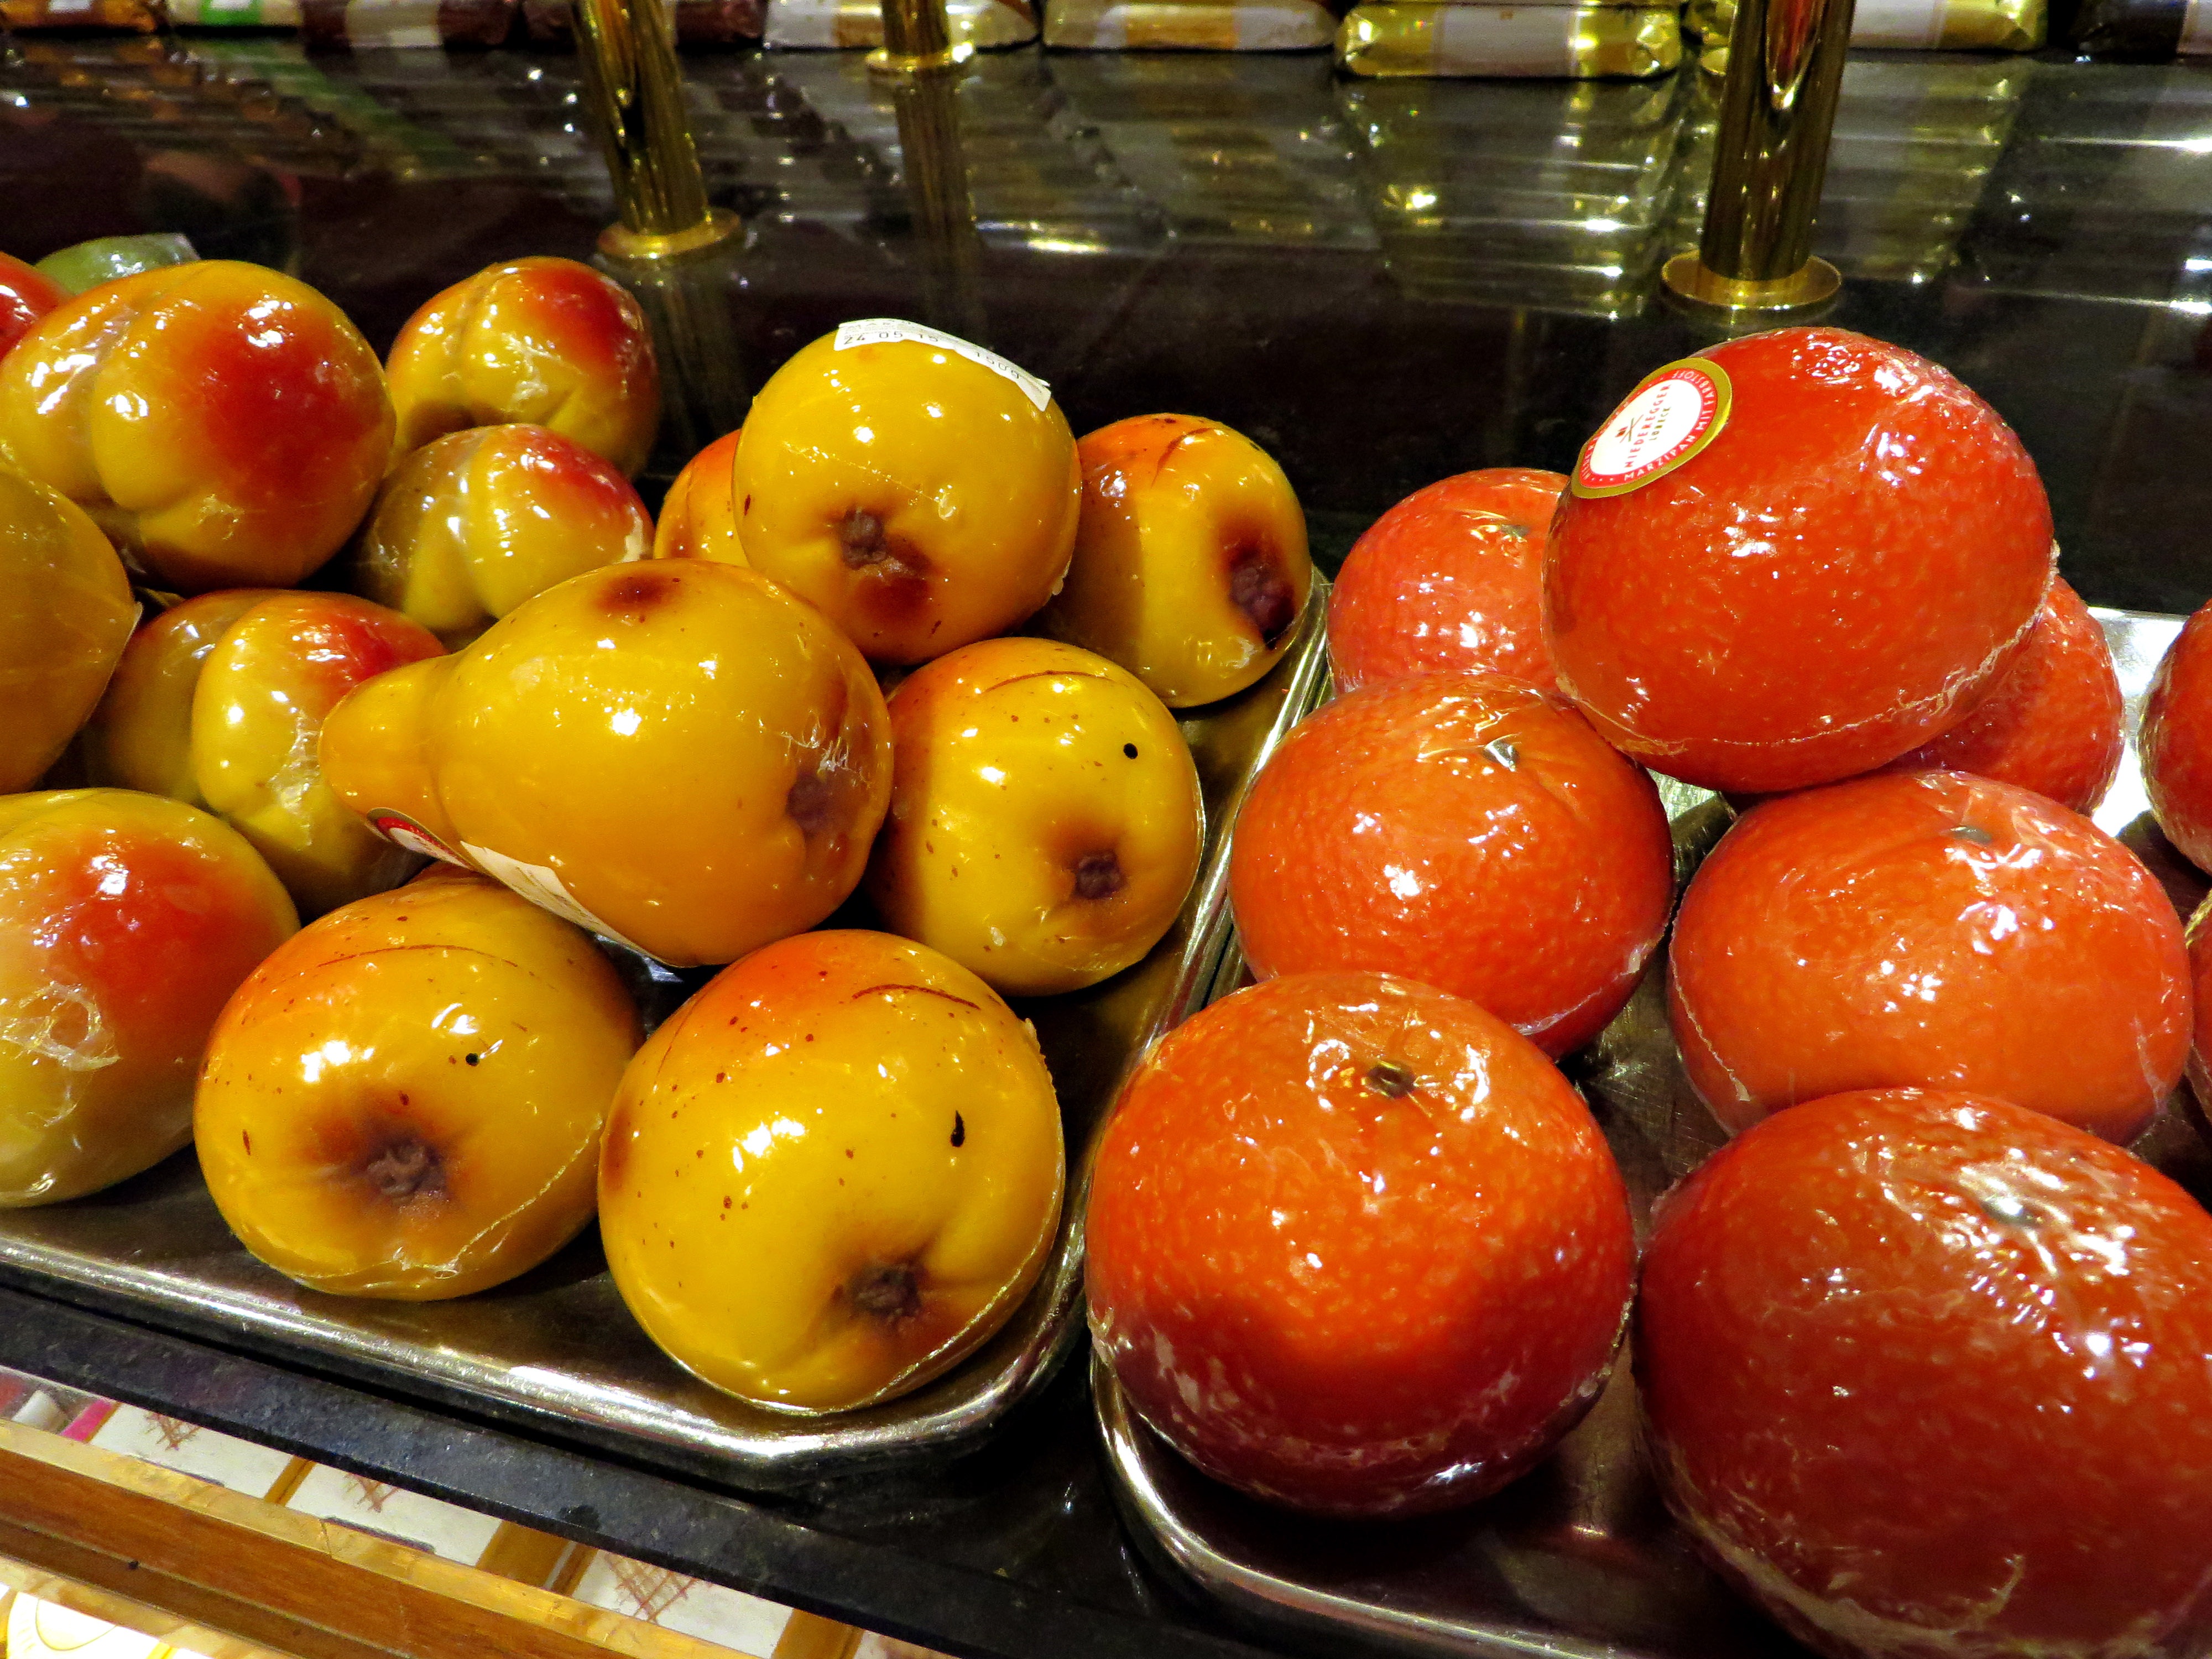
plant, fruit, food, produce, sweets, pears, candy, clementine, oranges, persimmon, diospyros, marzipan, flowering plant, rose family, l beck, niederegger, lubeck, luebeck, local specialty, food art, candied fruit, mandarin orange, land plant